Answer in natural language. How many Beds are visible in the scene? Choose between the following options: 2, 3, 0, 2 or 4
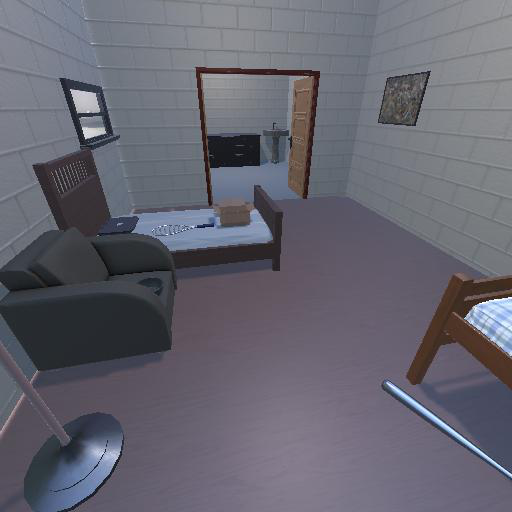
<answer>2</answer>